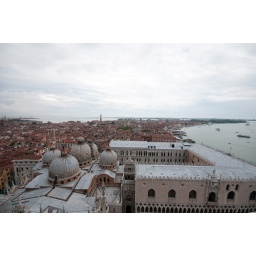
View of Venice. The 5 domes of the building are pretty famous, and totally obsctructed from the ground by scaffolding.